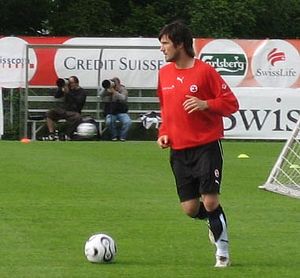
Raphaël Wicky
Raphaël Wicky er en tidligere schweizisk fodboldspiller.